Kapustnitsa

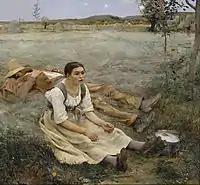
Jules Bastien-Lepage. "Haymaking," 1877

The subject of the painting was an episode from the life of a Russian village. The whole village gathers to salt cabbage for the winter. The painting combines the festive joy and the gloom of monotonous physical labor, health and misery, beauty and ugliness. The events of the painting take place in a peasant's yard. The peasants are already dressed quite warmly. Above the wooden houses there is a narrow strip of bright and clear sky. Neighbors have gathered to shred cabbage in the traditional way. A woman and a boy are cutting stalks from the cabbage. Behind the boy's back is a tall wooden trough for chopping cabbage. The hosts have already begun to treat the workers.